Pristine Villa

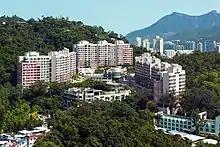
Pristine Villa in 2020.

Pristine Villa is a private housing estate located on 18 Pak Lok Path in Tao Fong Shan, Sha Tin District, Hong Kong. It was developed by Sun Hung Kai Properties and was completed in 1995.